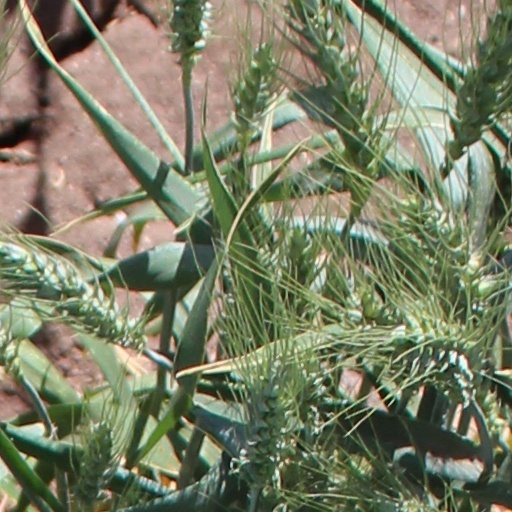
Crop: wheat